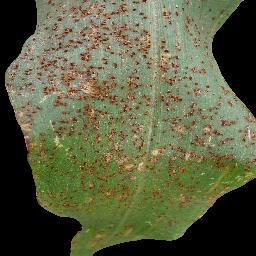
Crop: corn
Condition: (maize)_common_rust